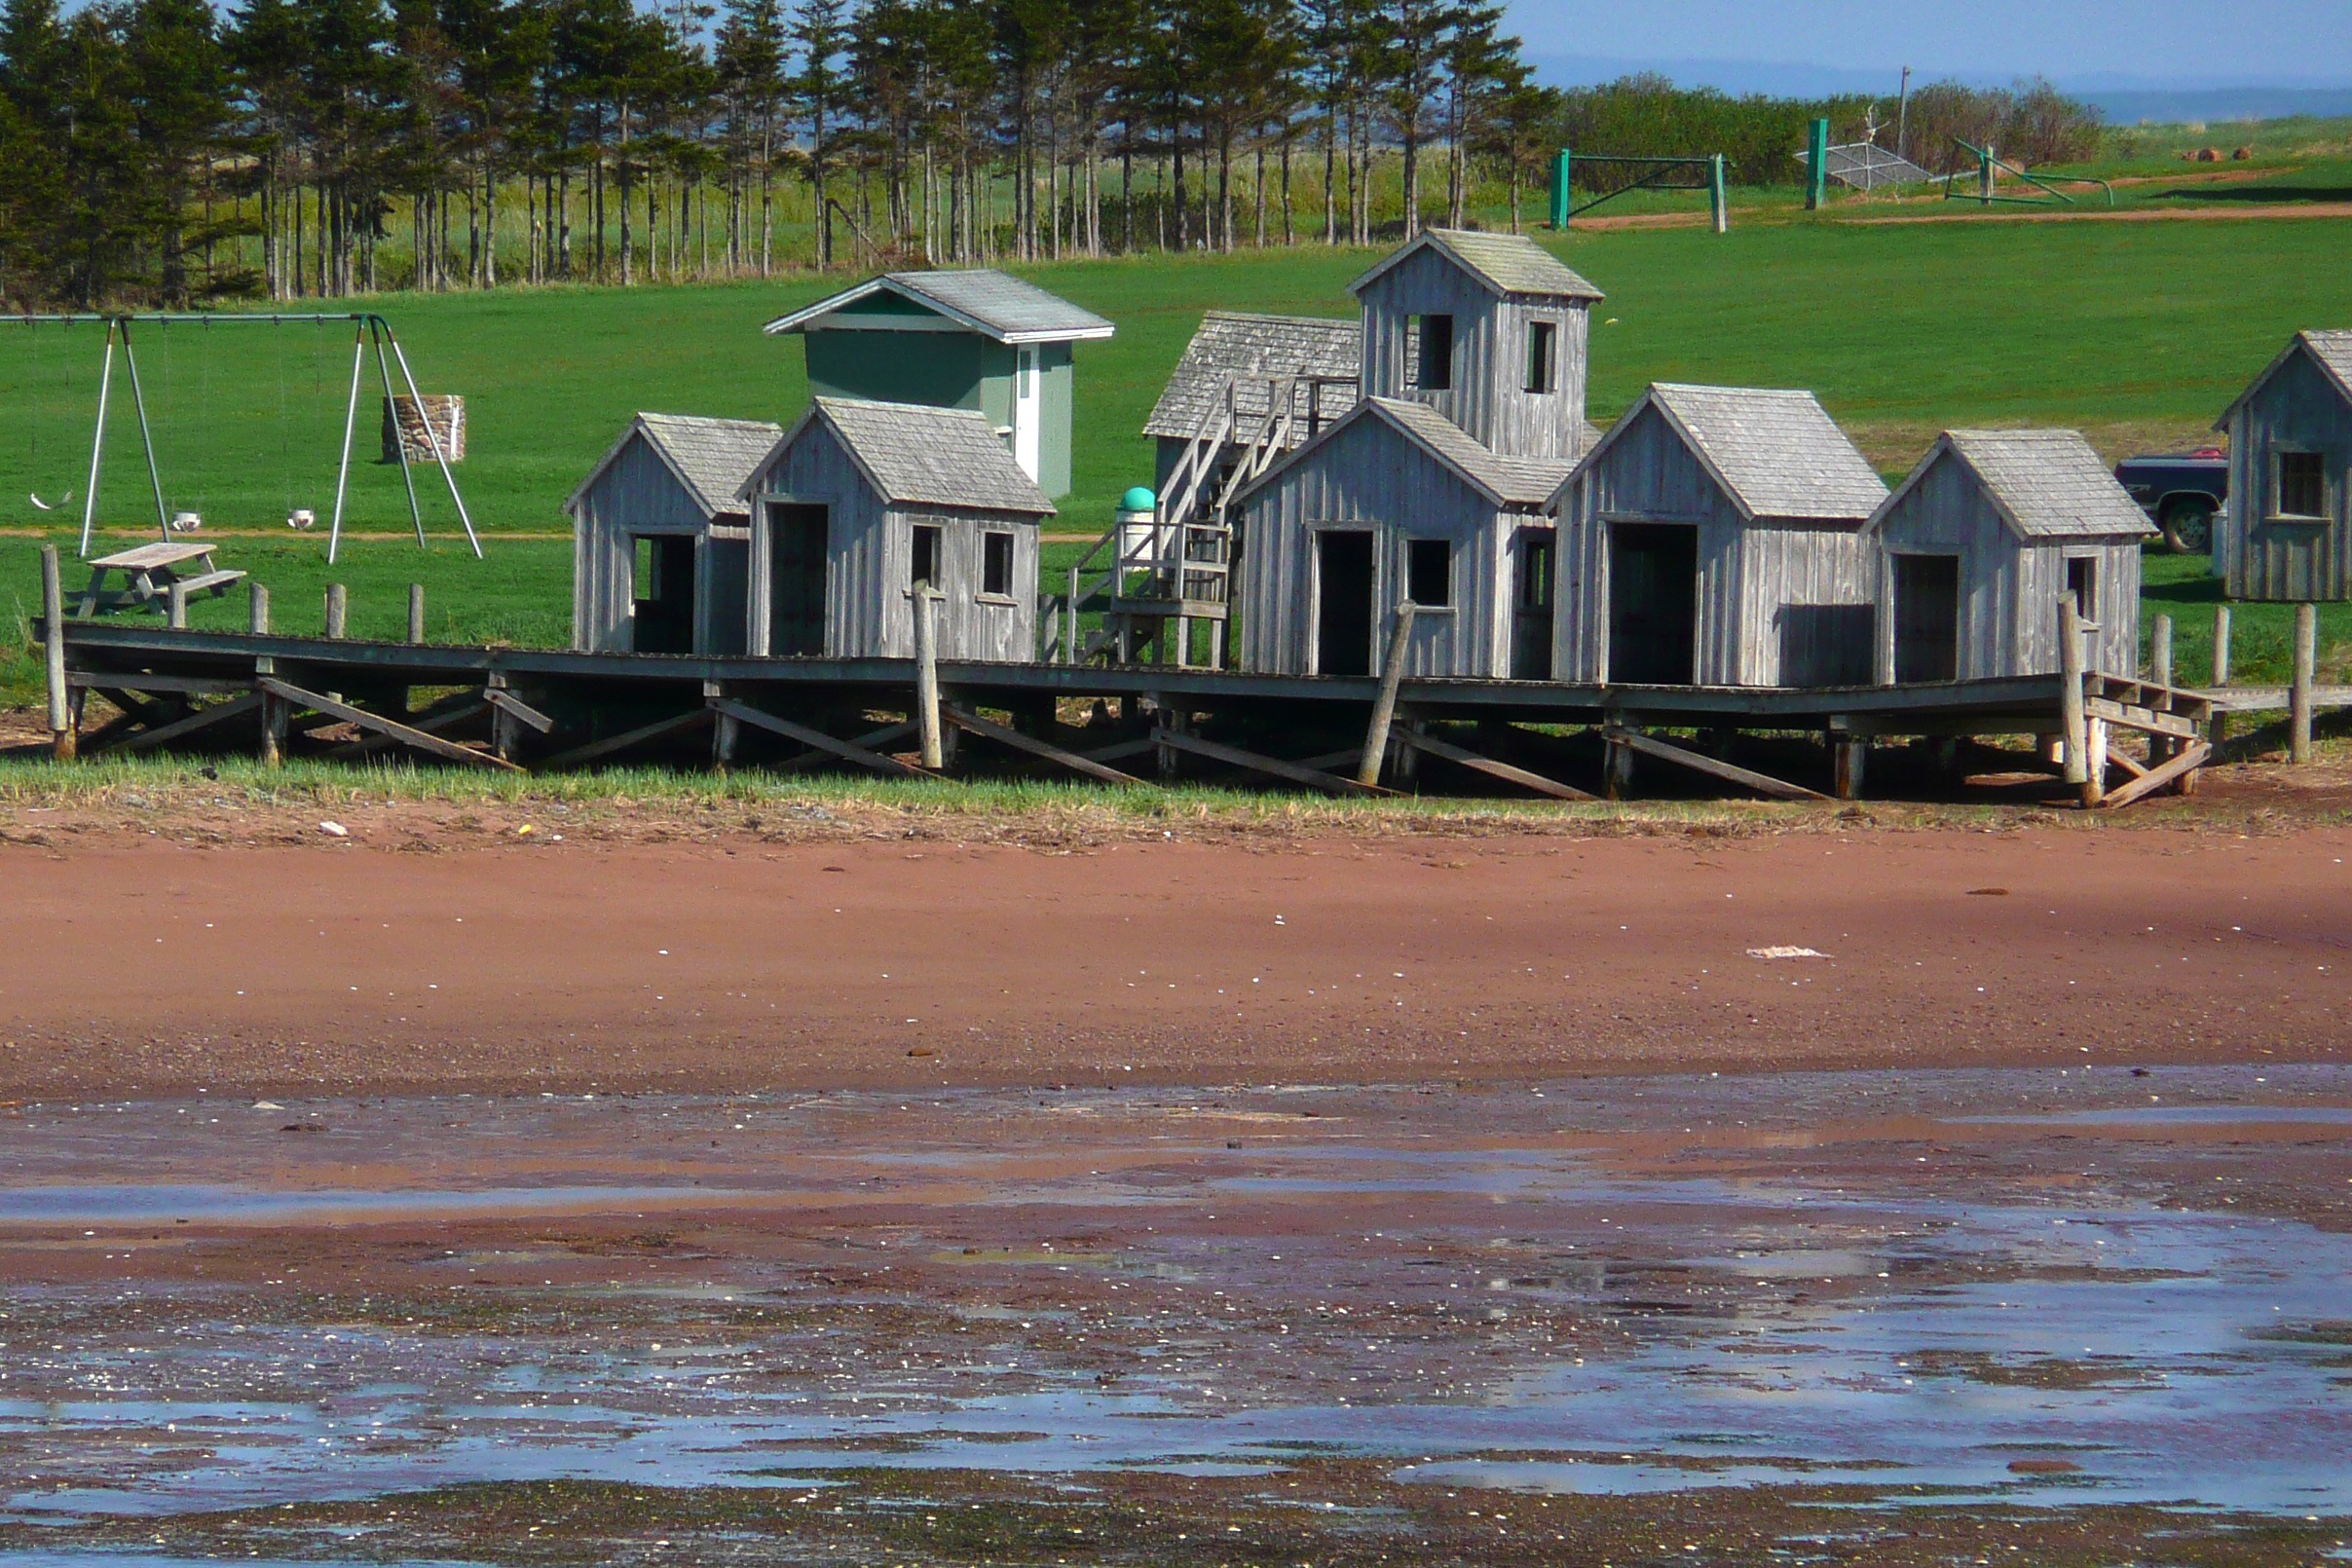
beach, sea, coast, water, shore, walkway, vacation, low tide, waterway, body of water, buildings, heritage, rural area, ebb, receded, fisher huts